Kekaha Kai State Park

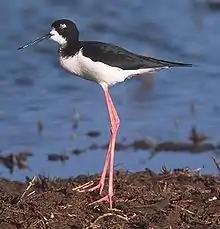
Hawaiian stilt

The wetland area behind Makalawena beach was designated a National Natural Landmark in 1972. The marsh is known as Ōpaeula Pond (Hawaiian for "red shrimp") and was the site of a small fishing village that was wiped out in the 1946 tsunami. The of wetland provide one of the last remaining nesting grounds of the "āeo" (Hawaiian stilt, "Himantopus mexicanus knudseni"), the "alae keokeo" (Hawaiian coot, "Fulica alai"), and the only known breeding area for the "aukuu" (black-crowned night heron, "Nycticorax nycticorax hoactli") in Hawaii. The pond is located at coordinates in the privately owned area between the two sections of the state park.